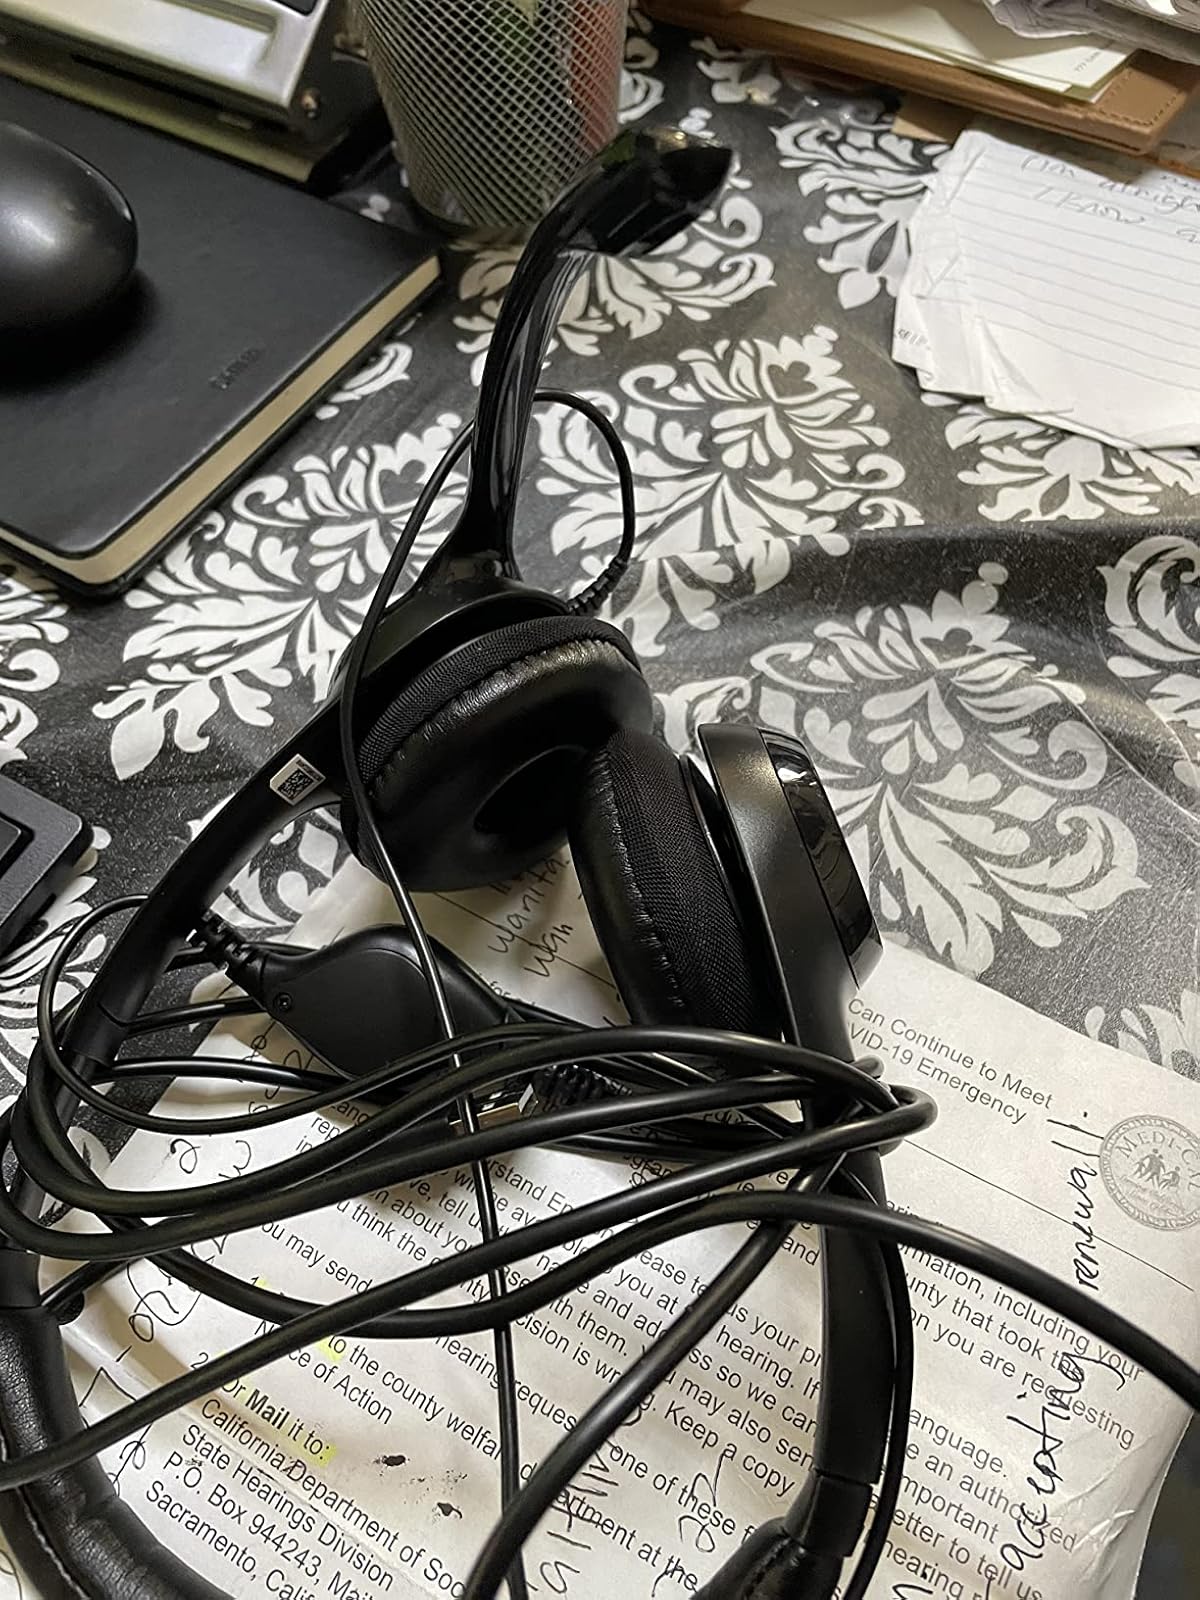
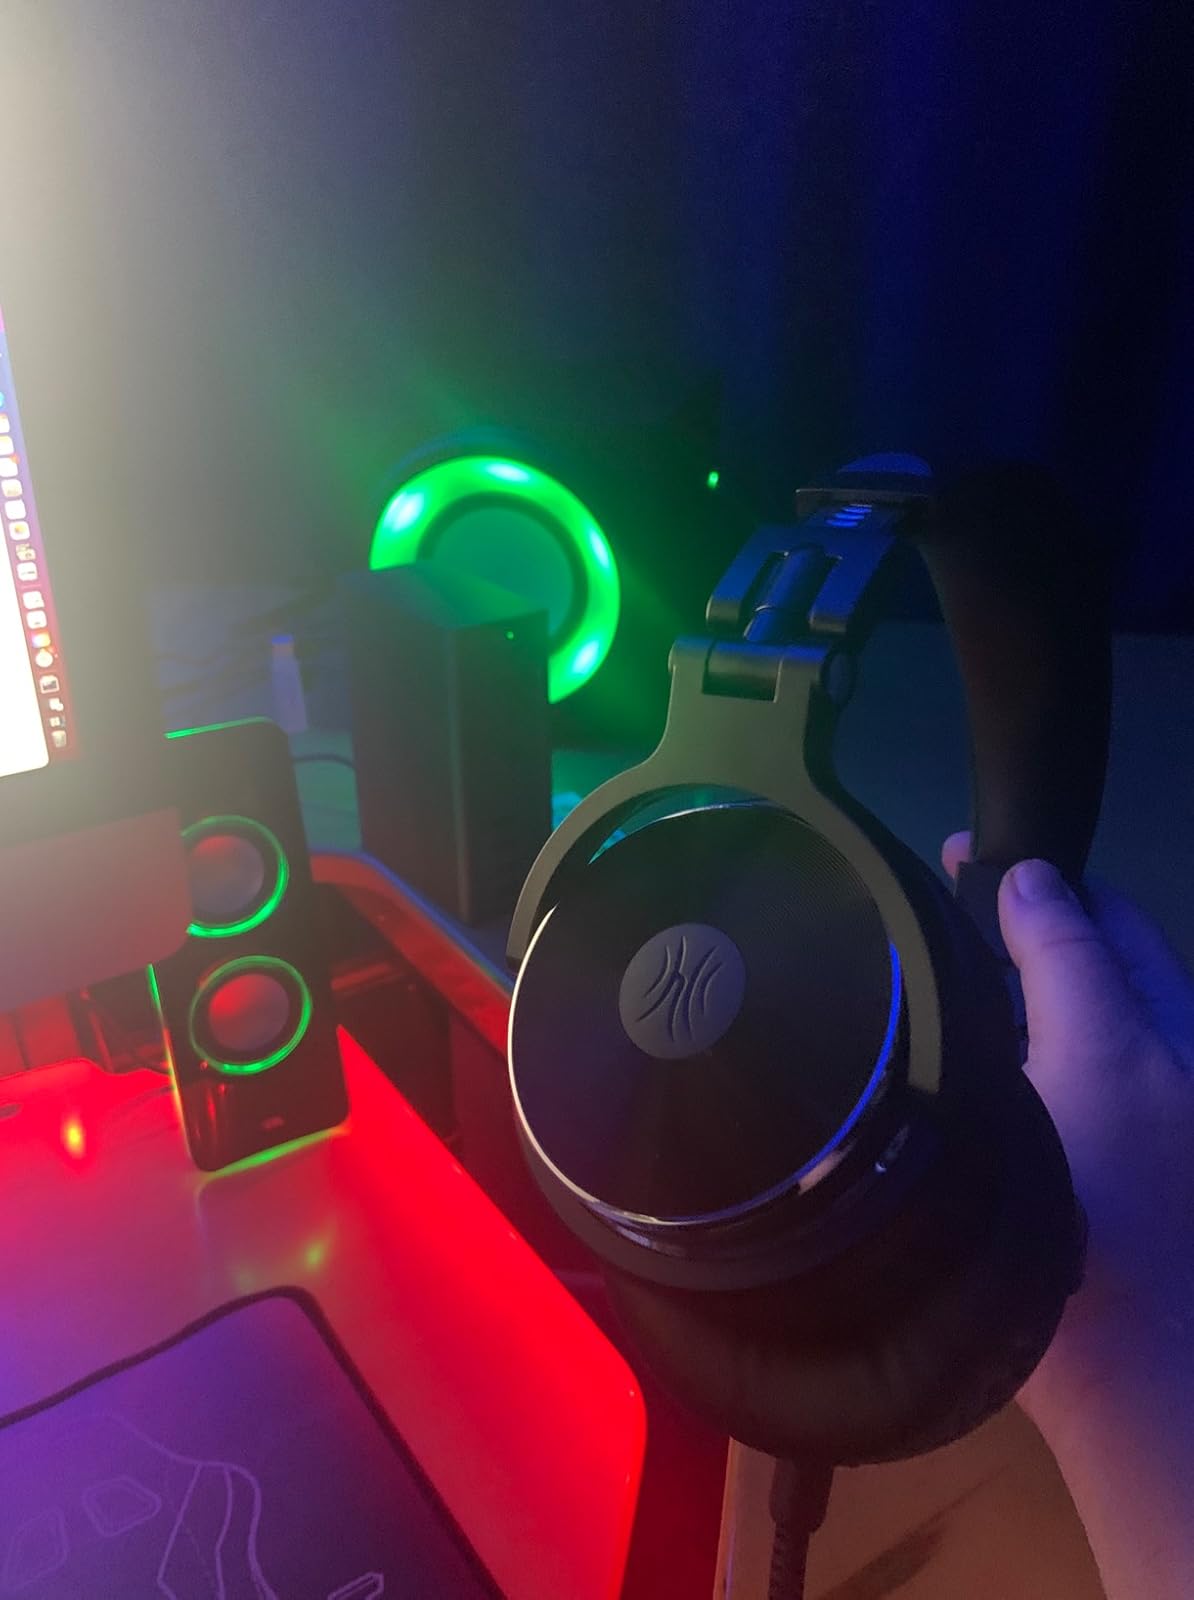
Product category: headphones
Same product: no